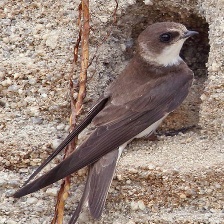
Species: SAND MARTIN
Scientific name: RIPARIA RIPARIA